Quando la coppia scoppia

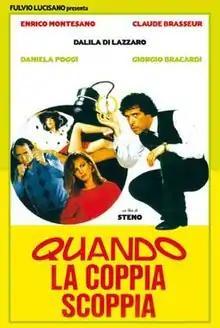

Quando la coppia scoppia is a 1981 Italian comedy film directed by Steno. It reproposes the couple formed by Enrico Montesano and Claude Brasseur, who had successfully starred in the two years older comedy film "Aragosta a colazione".